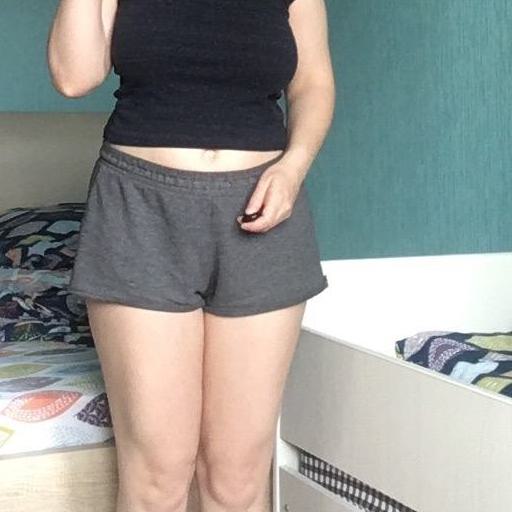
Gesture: no_gesture